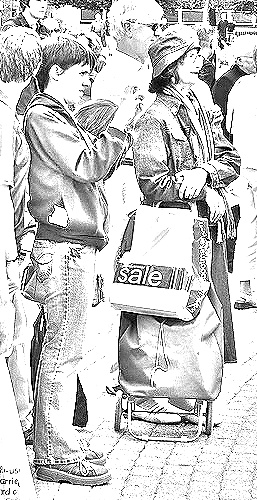
Portrait style: Sketch Portrait